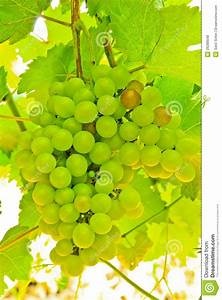
Label: grape